Brahim Merad

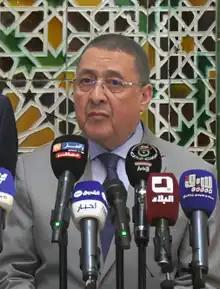
Merad in 2023

Brahim Merad (born 22 August 1953) is the Algerian Minister of Interior and Local Government. He was appointed as minister on 9 September 2022.